LaMonte Wade Jr.

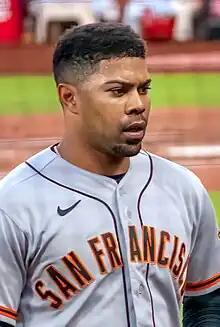
Wade with the Giants 2023

LaMonte Aaron Wade Jr. (born January 1, 1994), nicknamed "Late Night LaMonte," is an American professional baseball first baseman for the Los Angeles Angels of Major League Baseball (MLB) He has previously played in MLB for the Minnesota Twins and San Francisco Giants. He played college baseball for the University of Maryland, College Park. The Twins selected Wade in the ninth round of the 2015 MLB draft, and made his MLB debut with them in 2019.